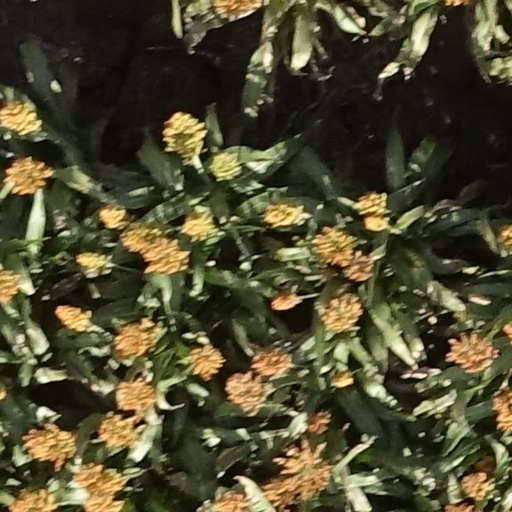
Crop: sorghum